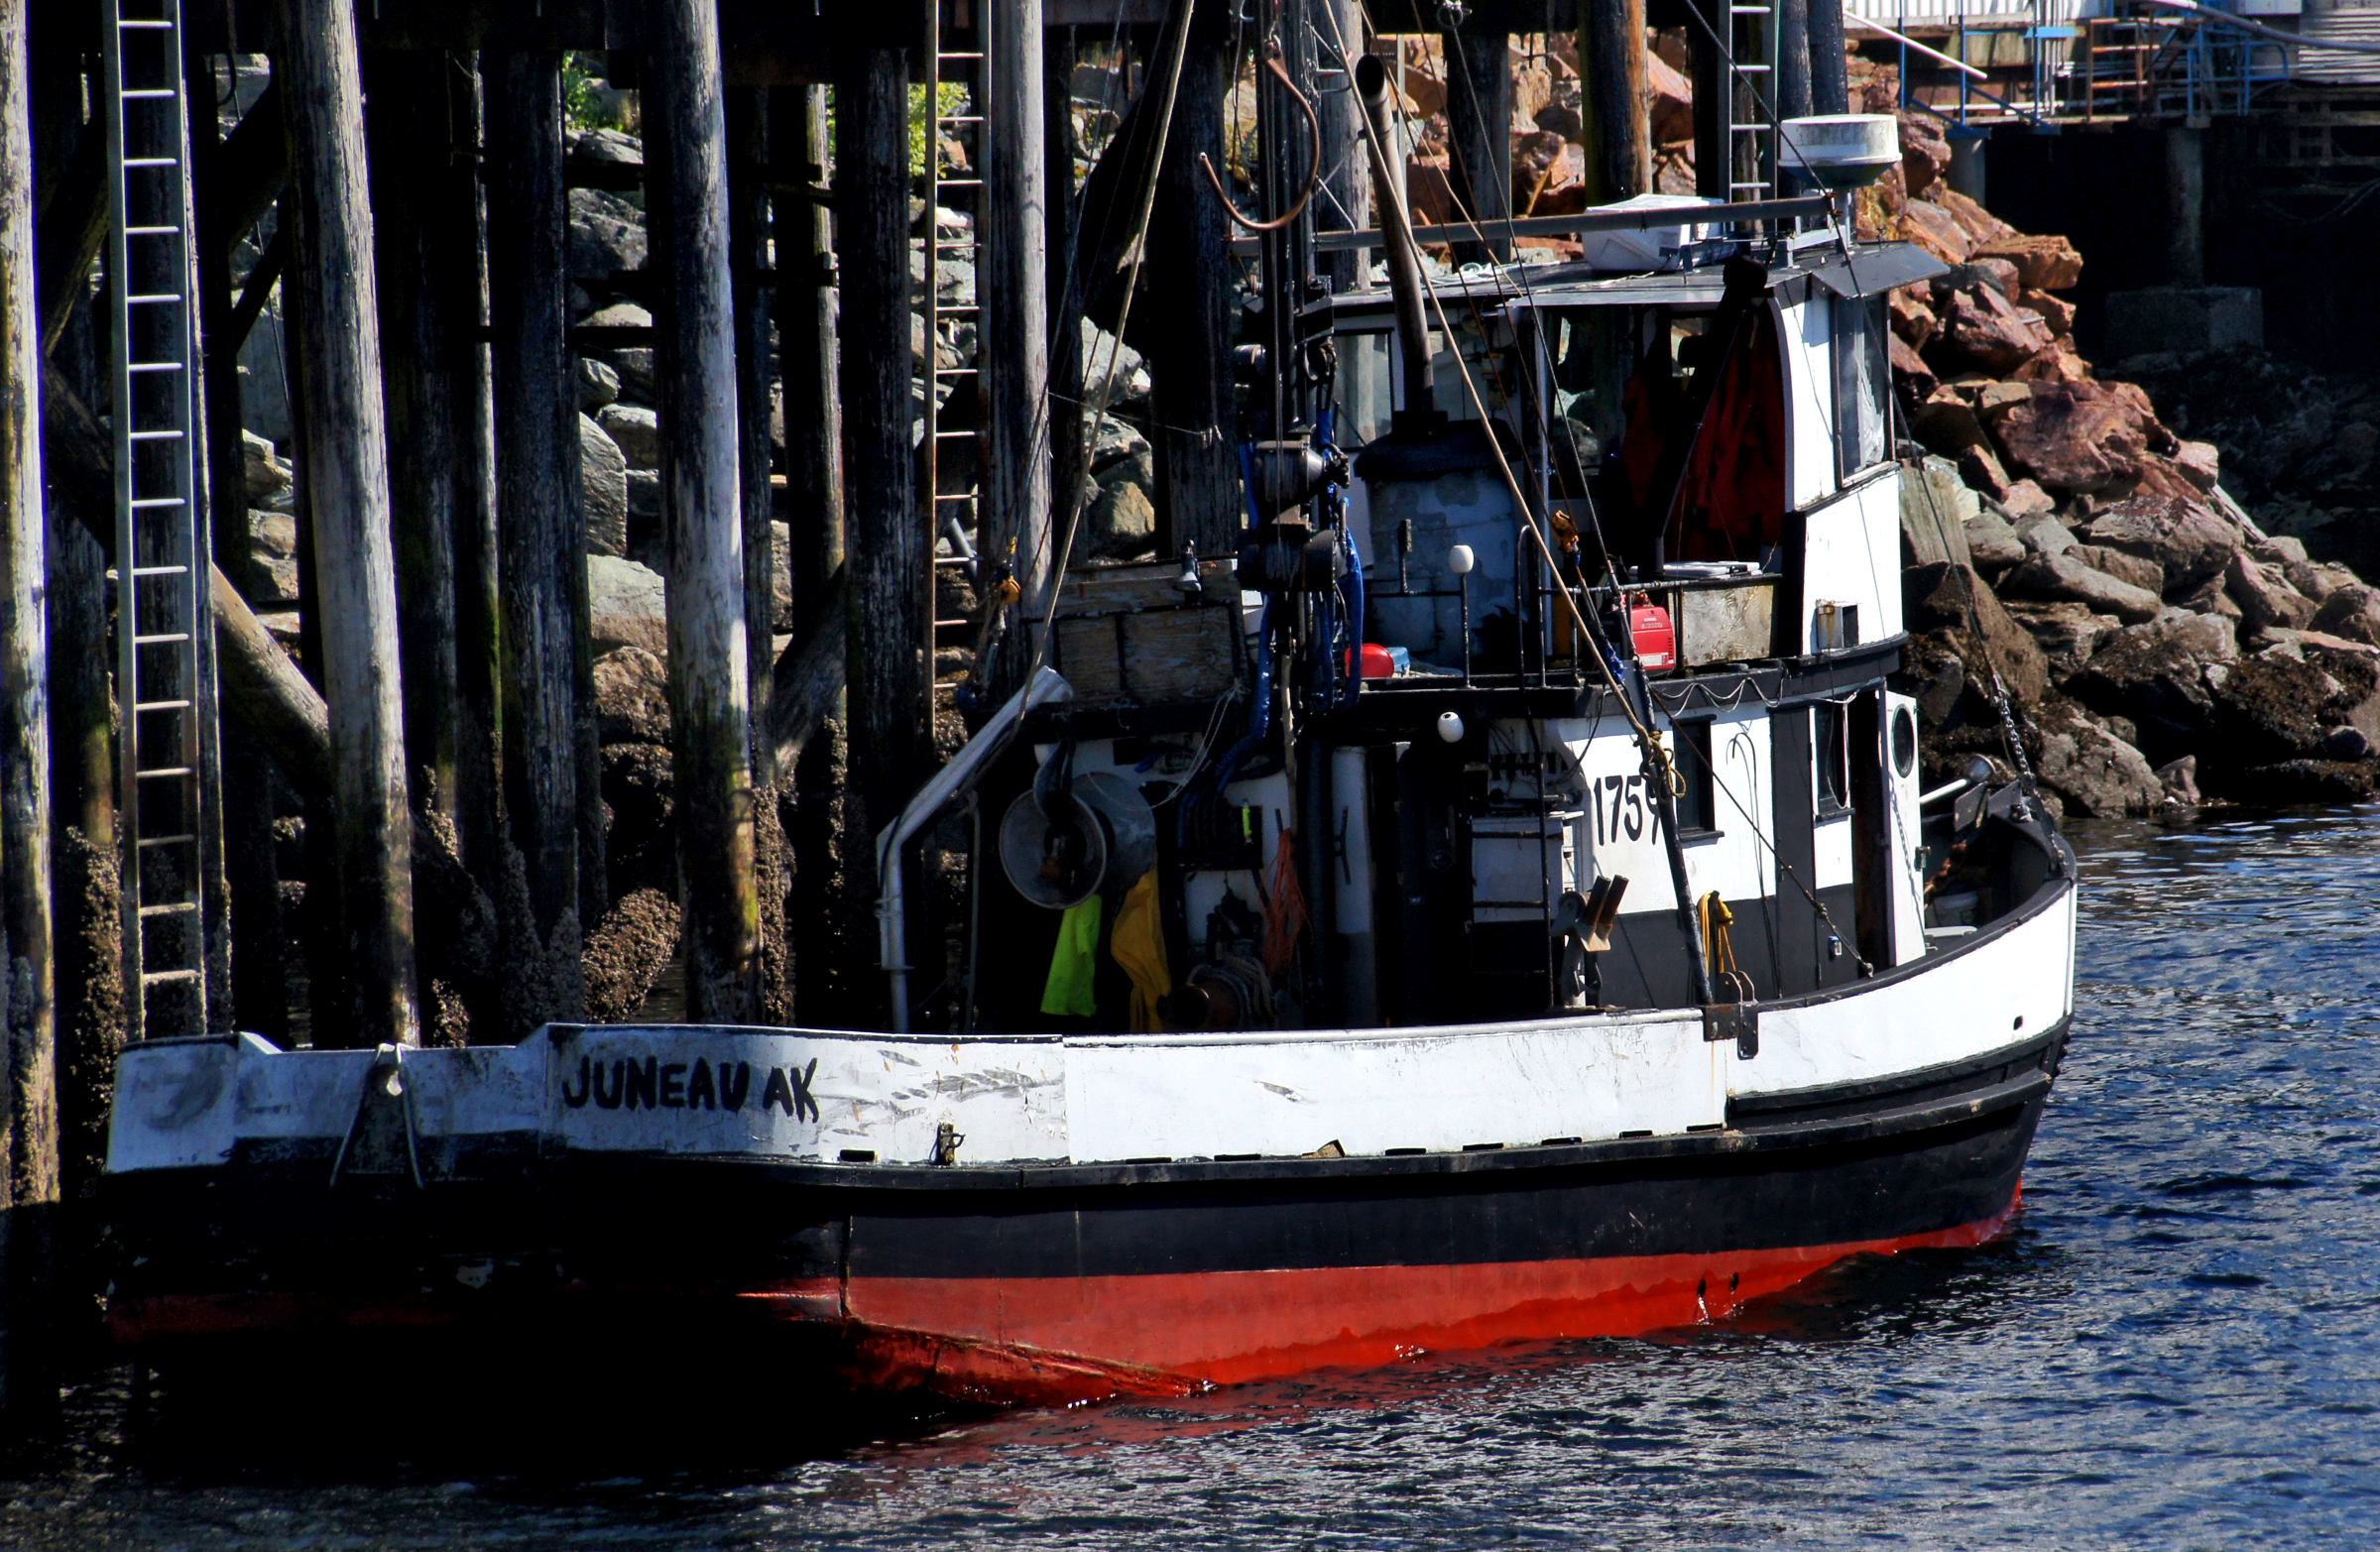
boat, ship, transport, vehicle, waterway, fishingboats, alaska, sonyalpha, watercraft, sonydslra580, trawler, tamron18270mmpzd, ketchikan